World-Wide House

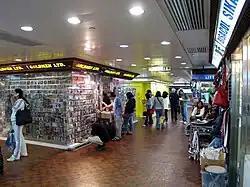
Interior of Worldwide House

World-Wide House is an office building in Central, Hong Kong. It is located between Connaught Road Central, Pedder Street and Des Voeux Road Central.